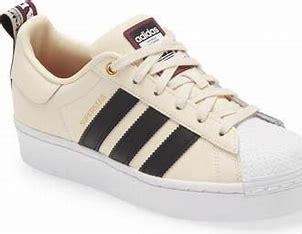
Brand: Adidas
Model: Superstar Bold